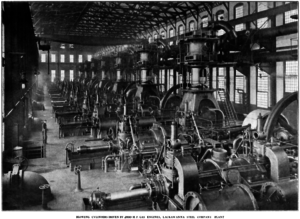
Soufflantes de haut fourneau, en 1907, à la Lackawanna Steel Company.